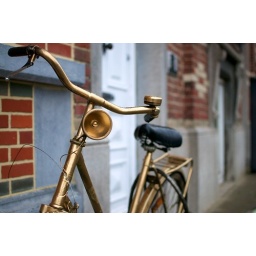
it's like the golden ticket, but in bike form